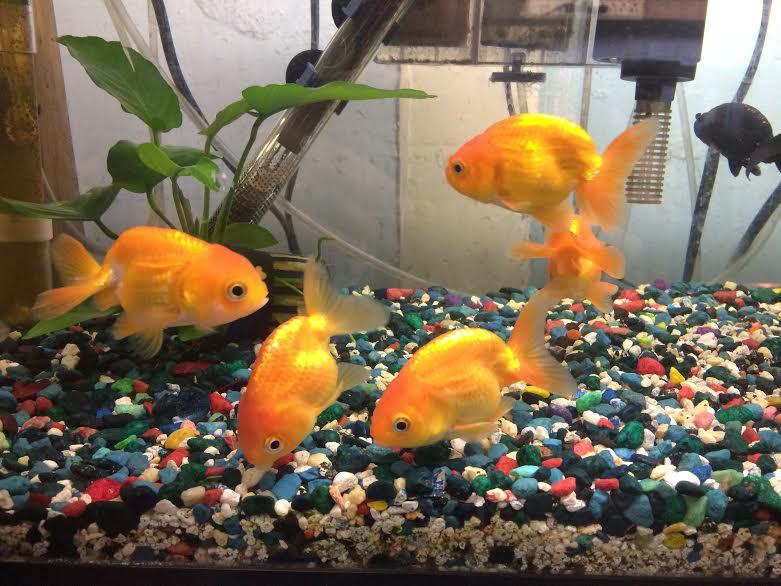
Samaki wadogo wenye rangi ya machungwa wanaoogelea ndani maji, yaliyowekwa kwenye chombo kilichotengenezwa kwa kioo, kwa ajili ya kufugwa na kuvuliwa ili wapelekwe sokoni kuuzwa.